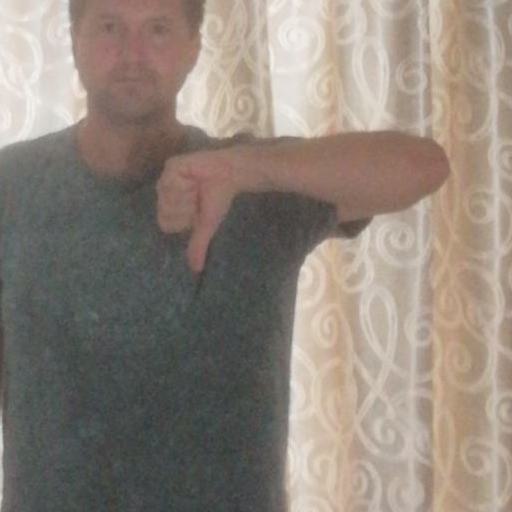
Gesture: dislike